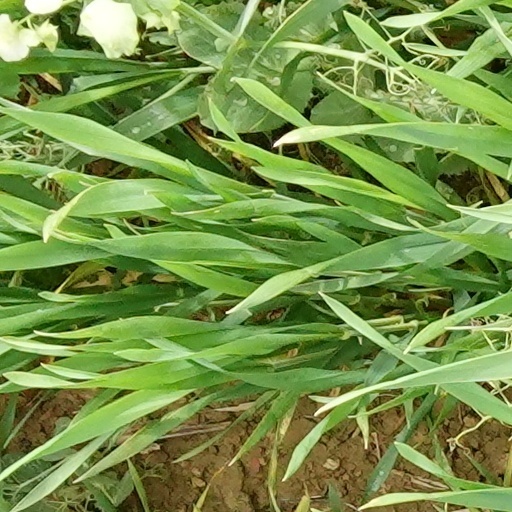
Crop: wheat